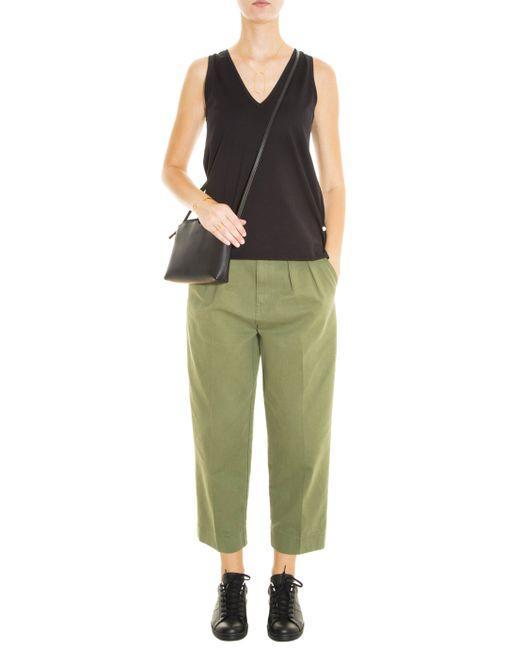
Lässige schwarze ärmellose Damenbluse mit V-Ausschnitt, grüner, lockerer, halbformaler Dreiviertelhose, schwarzen Turnschuhen und schwarzer Schultertasche